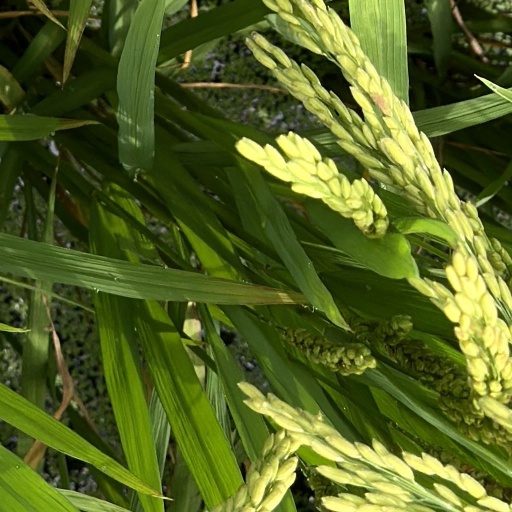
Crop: rice